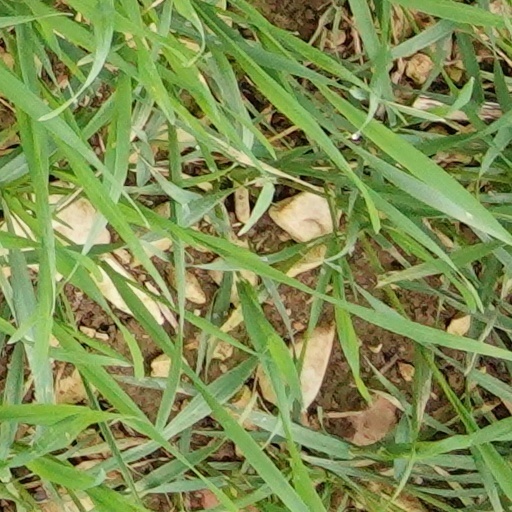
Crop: wheat